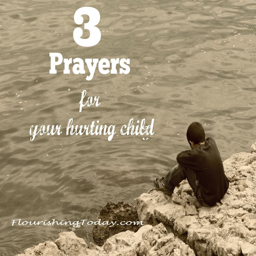
do you have a struggling child or teen ? are they searching for their identity and in the midst of it facing hurtful situations ? these prayers are beautiful and powerful .